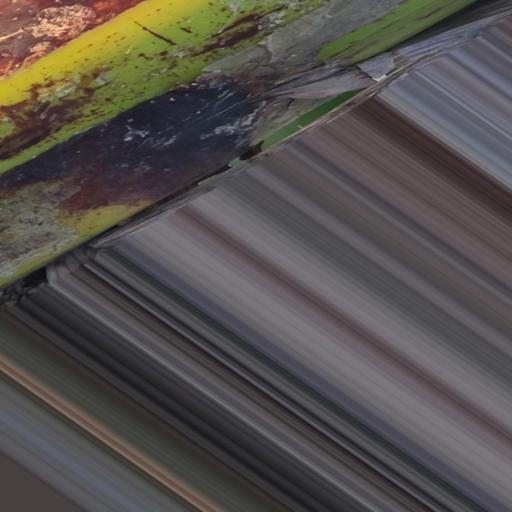
Label: bract_mosaic_virus